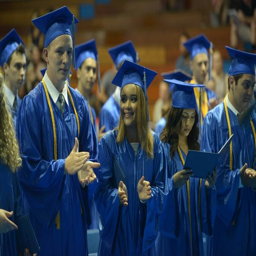
images from the graduation at the school .